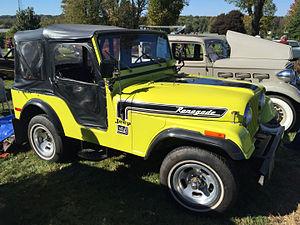
La Jeep CJ est un véhicule tout-terrain fabriqué par le constructeur automobile américain Willys-Overland à partir de 1944. C'est la version civile du fameux véhicule militaire utilisé durant la Seconde Guerre mondiale : la Willys MB. La marque a ensuite été rebaptisée Jeep.